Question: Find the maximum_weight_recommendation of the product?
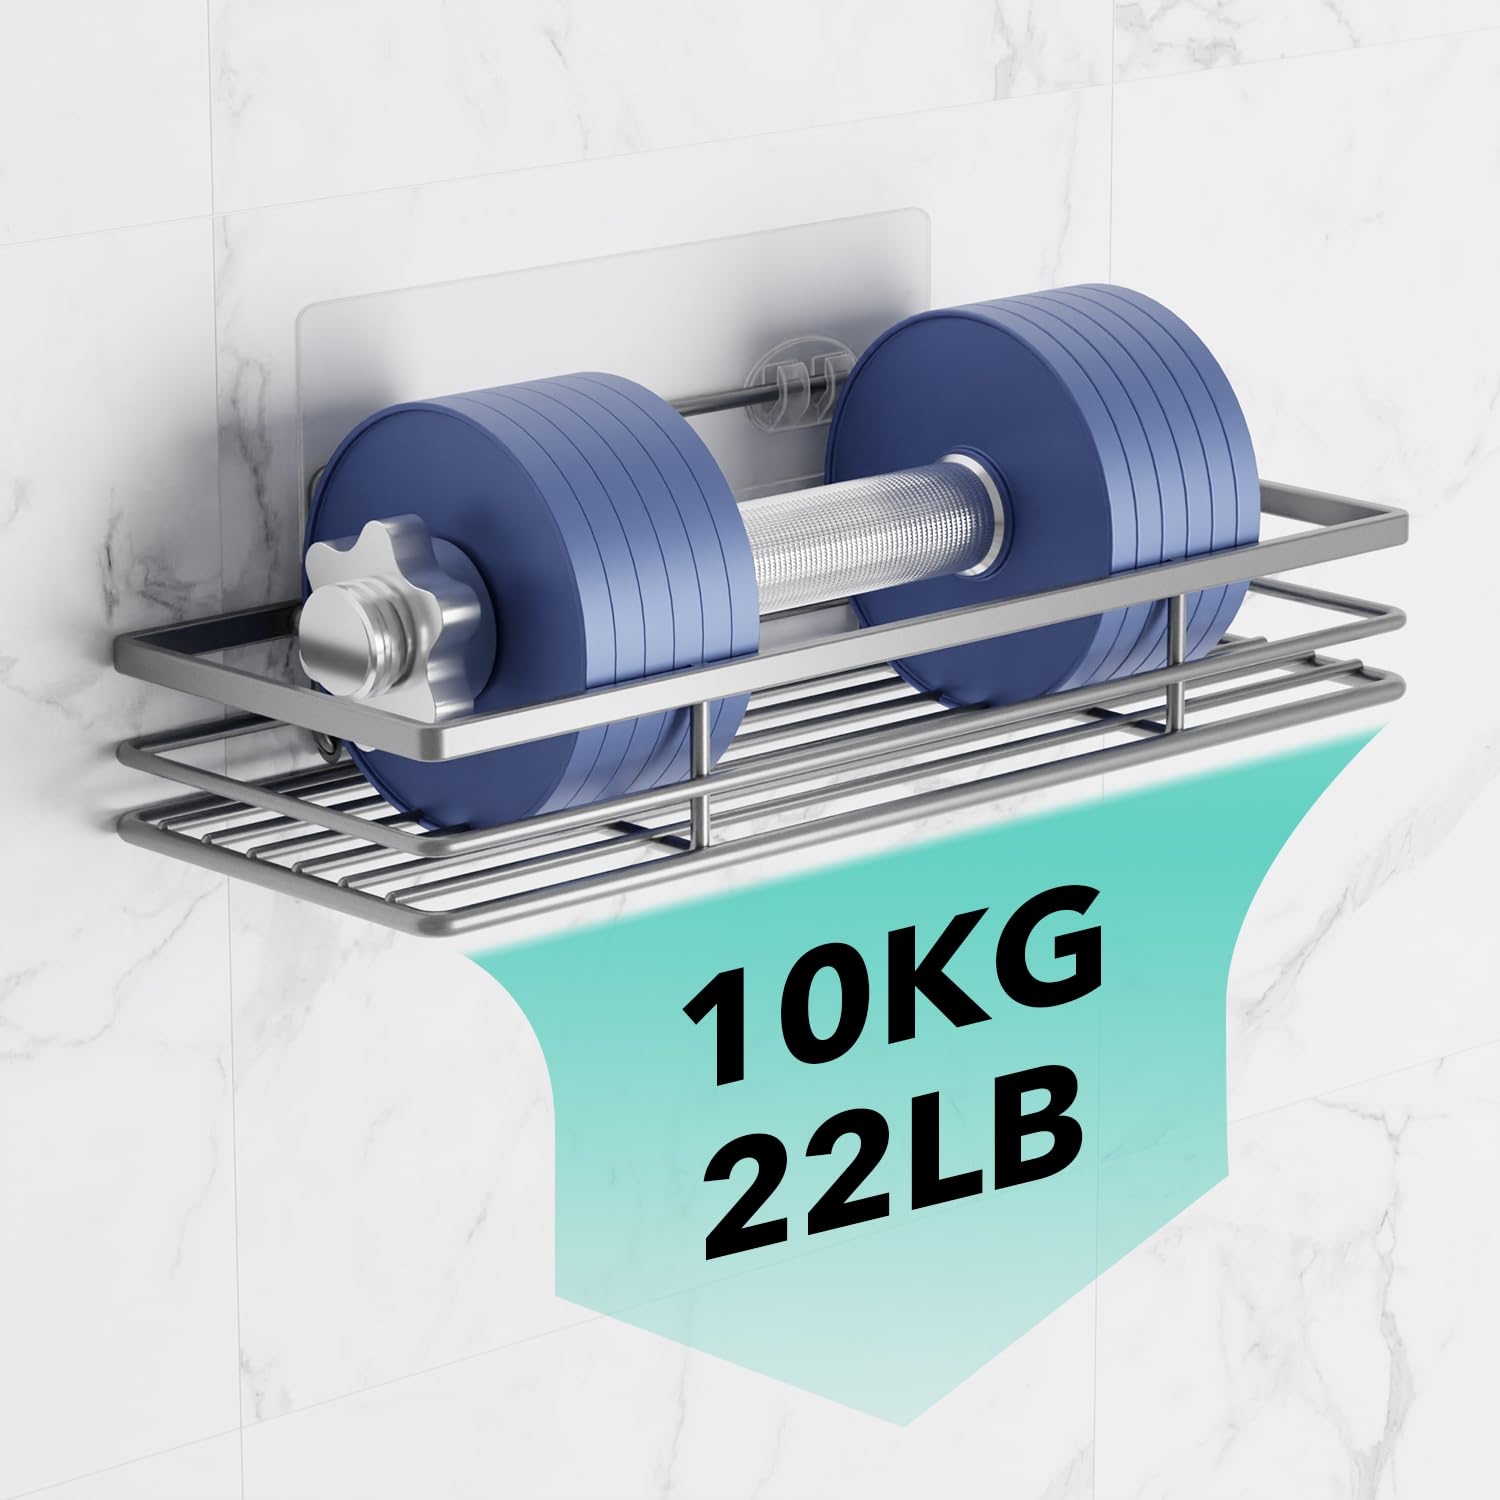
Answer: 10.0 kilogram